Chen Ming-tang

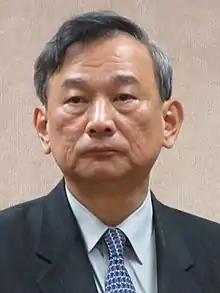

Chen Ming-tang is a Taiwanese lawyer. He served as the Administrative Deputy Minister of Justice in the Executive Yuan since from 2013 to 2024. In September 2013, he briefly became the acting Minister of Justice after incumbent Minister Tseng Yung-fu's sudden resignation.